Jordana Brewster

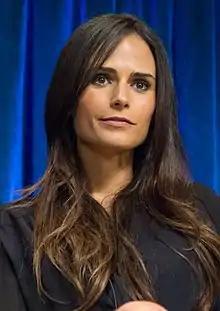
Brewster in 2013

Jordana Brewster (born April 26, 1980) is an American actress. She made her acting debut, three weeks after turning 15, in an episode of "All My Children" in 1995 and next took on the recurring role as Nikki Munson in "As the World Turns", garnering a nomination for Outstanding Teen Performer at the 1997 Soap Opera Digest Award. Her first role in a feature film was in Robert Rodriguez's horror science fiction "The Faculty" (1998).